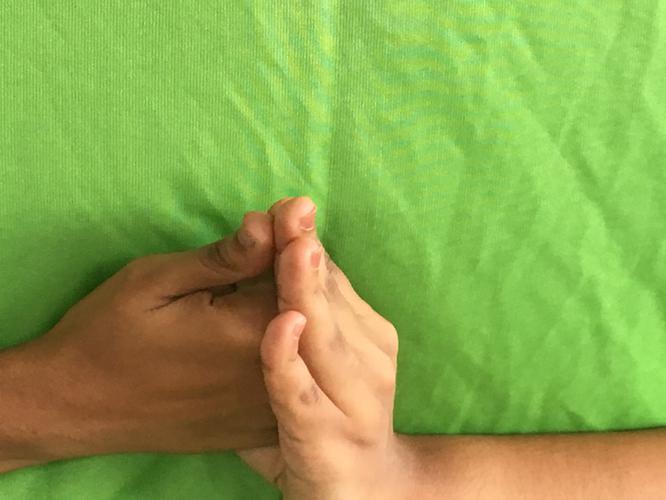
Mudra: Shanka
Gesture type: double_hand